Sami Zayn

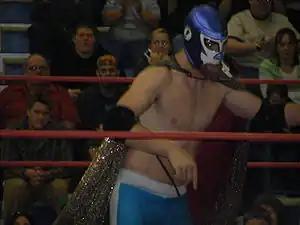
Generico in May 2008

El Generico next appeared for Chikara on January 23, 2011, losing to Eddie Kingston. For the 2011 King of Trios, El Generico came together with 3.0 (Scott Parker and Shane Matthews) to form ¡3.0le!. The team was eliminated from the tournament in the first round by The Osirian Portal (Amasis, Hieracon and Ophidian). The following day, Generico entered his second "Rey de Voladores" and defeated Pinkie Sanchez, Zack Sabre Jr. and Marshe Rockett in his four-way elimination semifinal match to qualify for the following day's finals, where he defeated the 1–2–3 Kid to win the 2011 "Rey de Voladores". On July 30, ¡3.0le! defeated F.I.S.T. (Chuck Taylor, Icarus and Johnny Gargano), but lost to the Spectral Envoy (Frightmare, Hallowicked and UltraMantis Black) the following day.